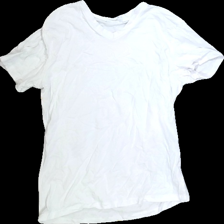
View: front
Type: T-shirt
Category: Ladies
Brand: Not in the list
Brand text on label: PRIVACY.
Colors: White
Material: 100%cotton
Cut: Regular, V-collar
Size: M
Season: Summer
Stains: Minor
Price range: <50
Recommended usage: Export